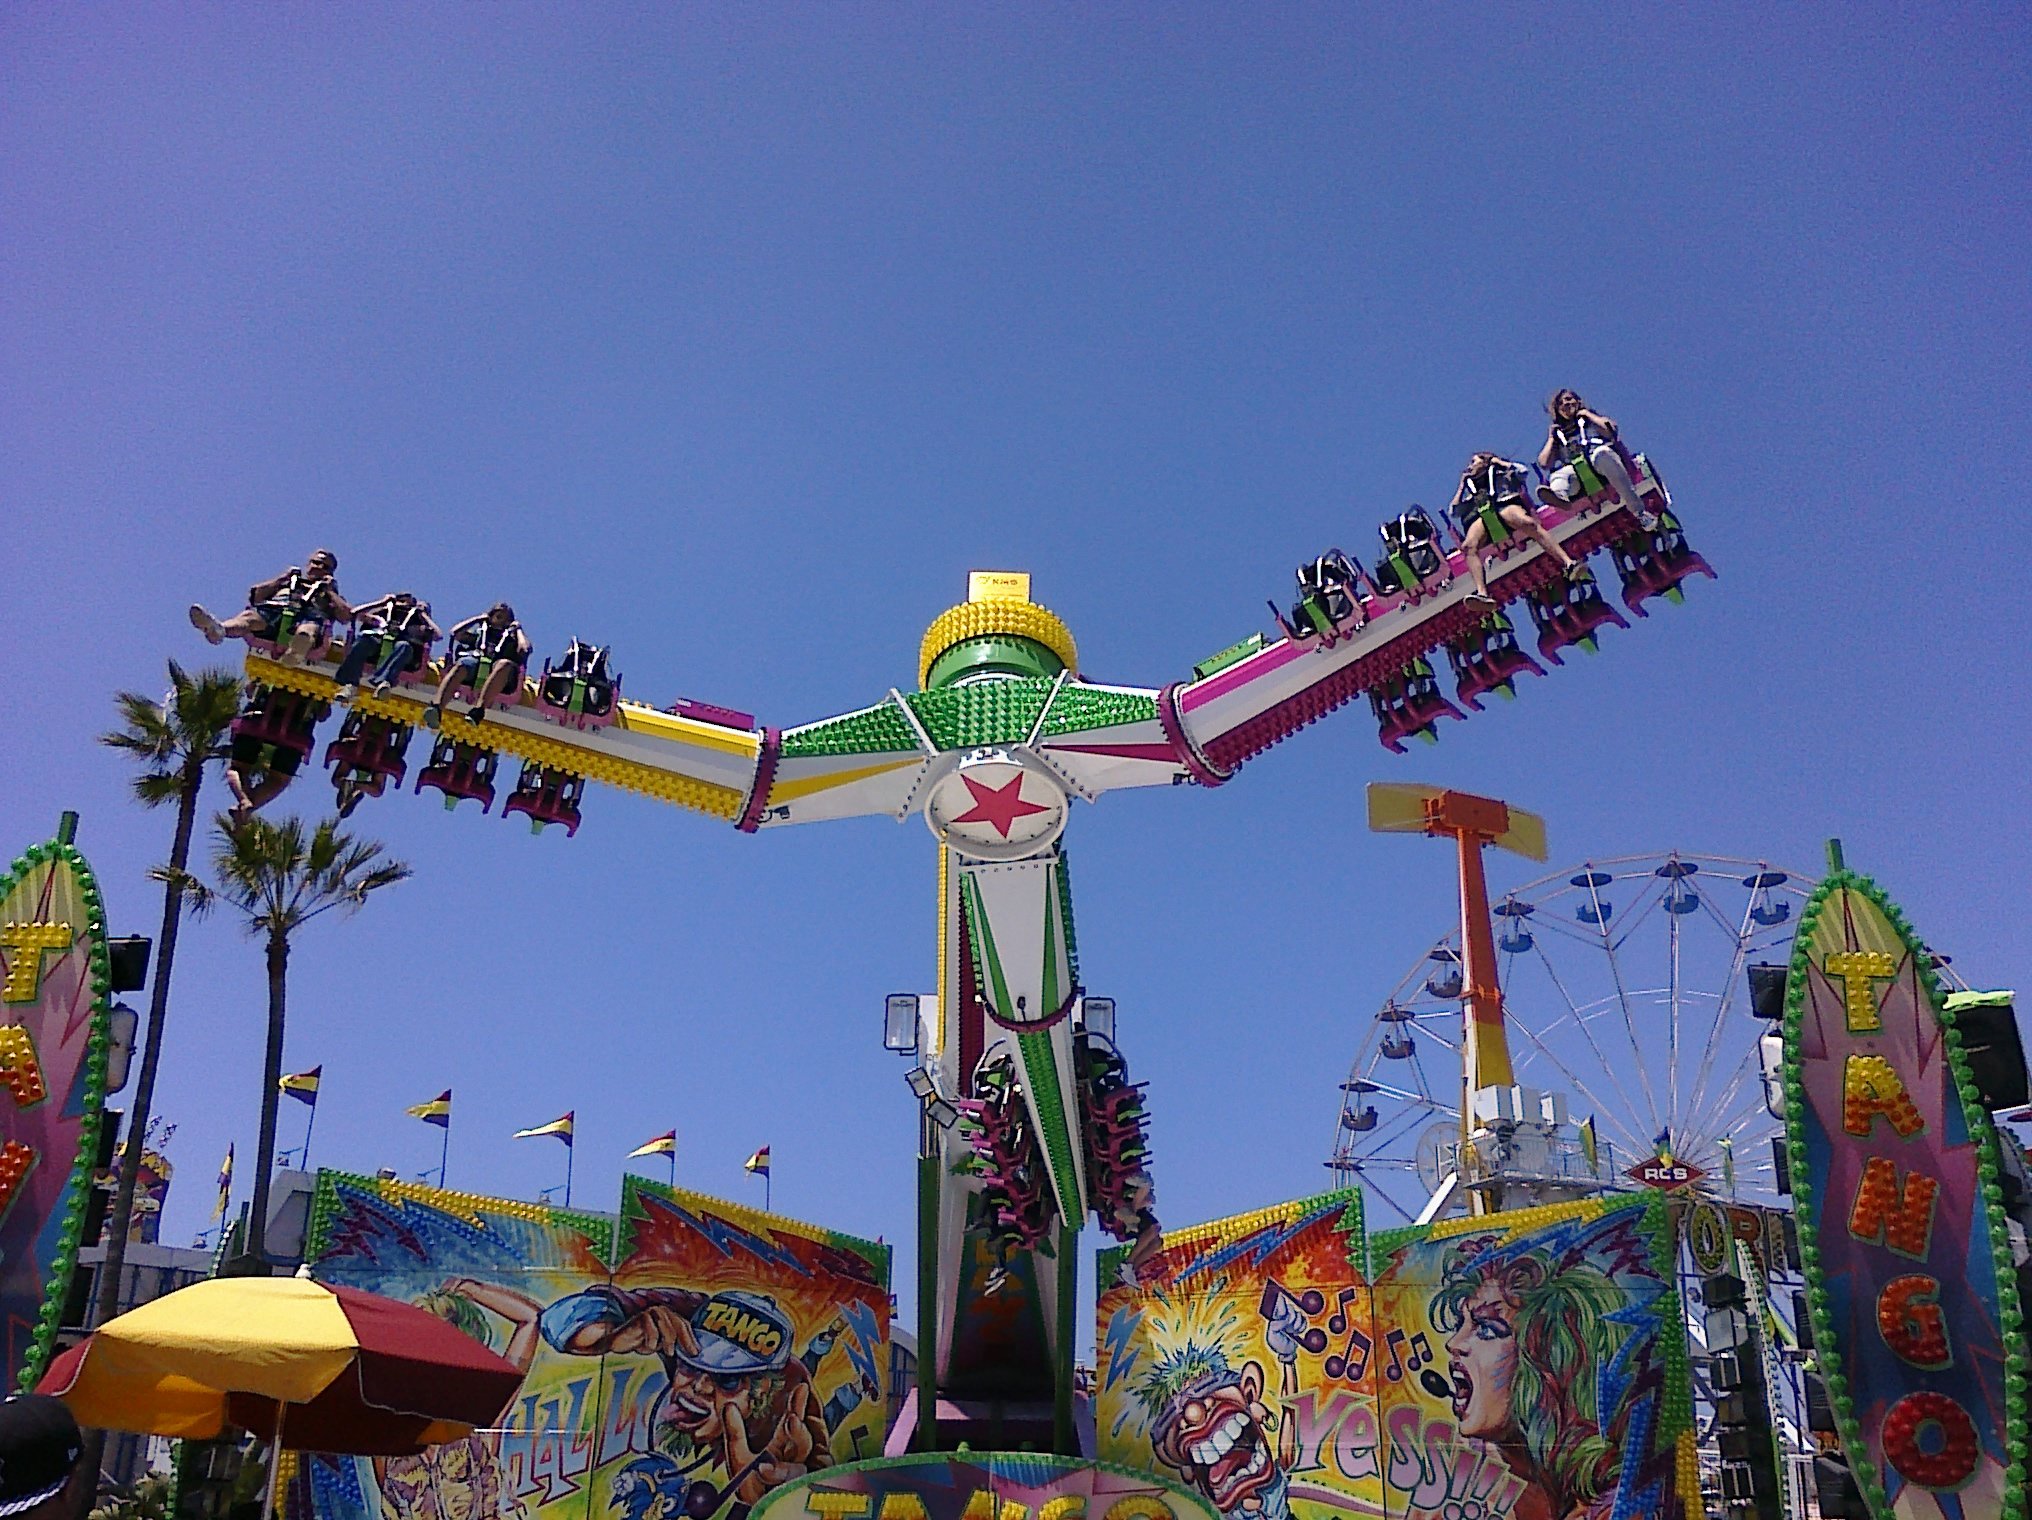
recreation, carnival, amusement park, park, leisure, roller coaster, fairground, water park, rides, amusement, fair, entertainment, merry go round, amusement ride, outdoor recreation, nonbuilding structure